John Dixwell

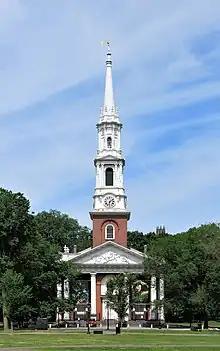
Center Church on the Green, New Haven, Connecticut; its cemetery includes Dixwell's monument

John Dixwell, alias James Davids ( 160718 March 1689), was an English lawyer, republican politician and regicide. Born in Warwickshire, during the Wars of the Three Kingdoms he held various administrative positions in Kent on behalf of Parliament, and approved the Execution of Charles I in January 1649. Under the Commonwealth, he served as Governor of Dover Castle, and was a member of the English Council of State.